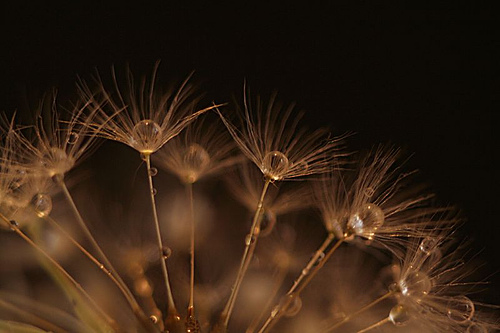
Flower: dandelion